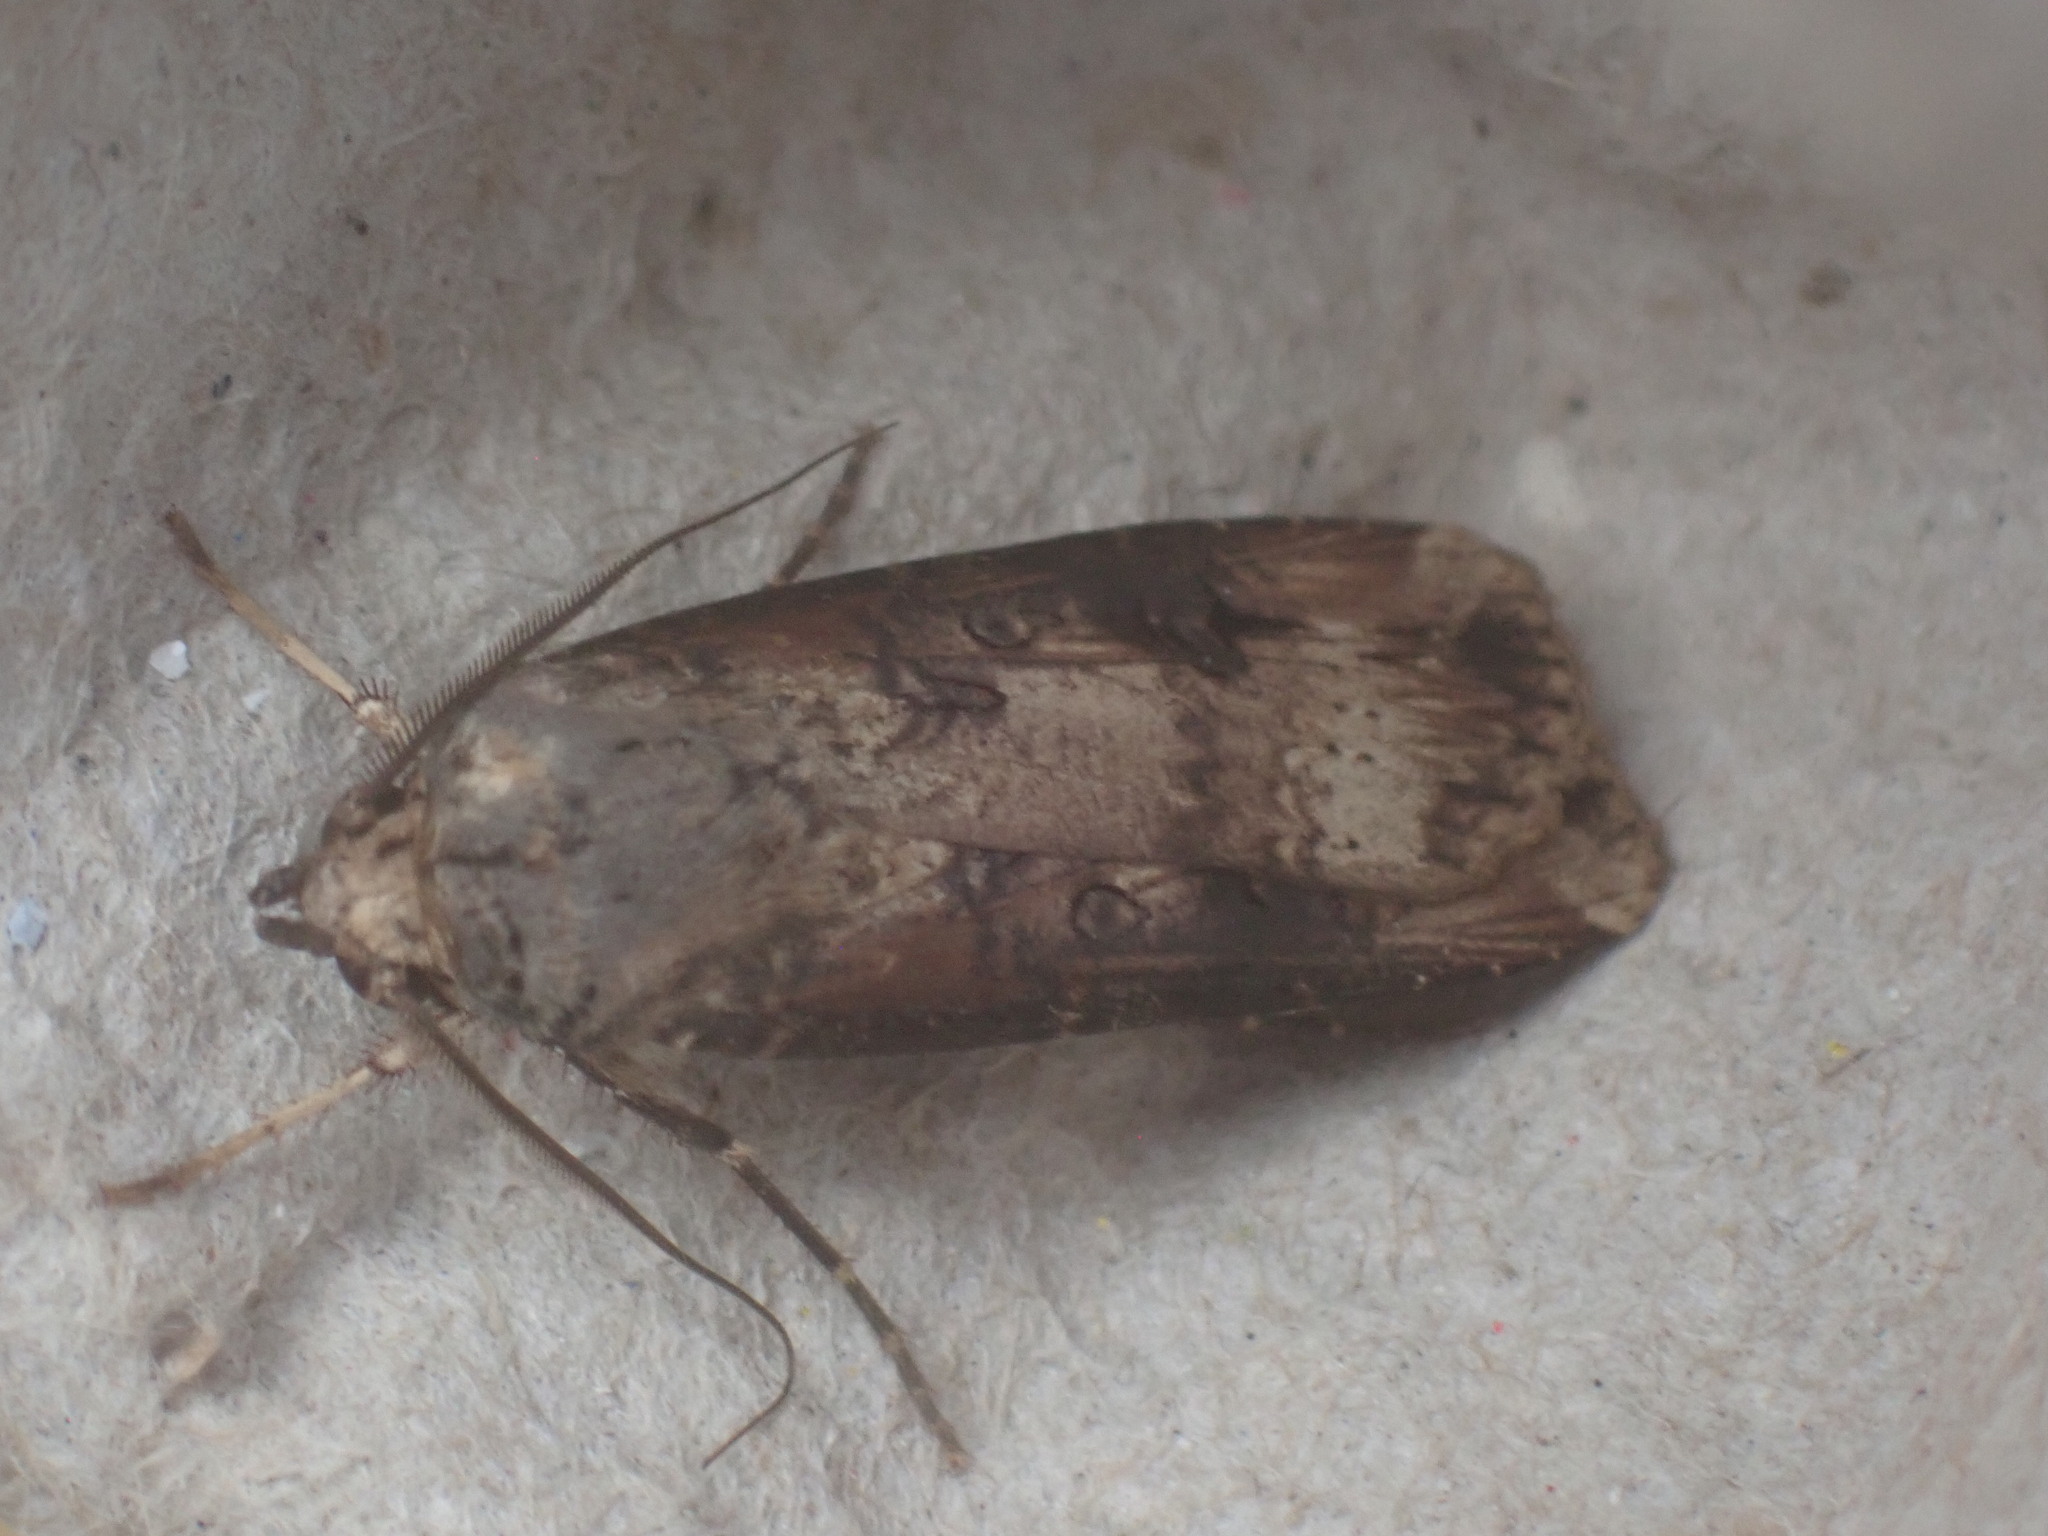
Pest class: cutworms